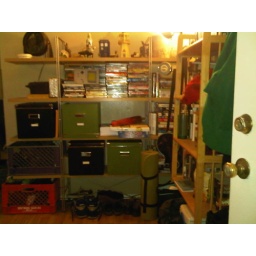
As organized as any shelf in our house will ever be